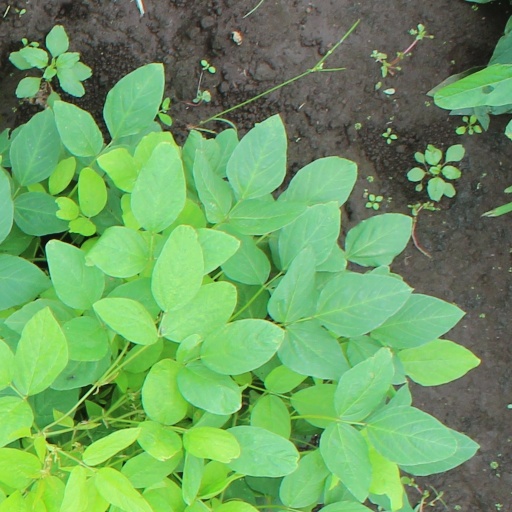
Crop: soybean